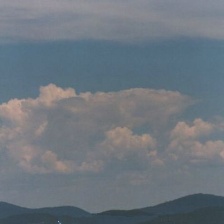
Cloud type: Cirrostratus